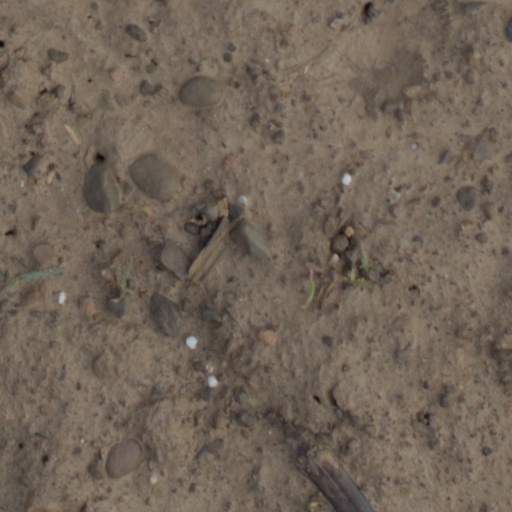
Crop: wheat